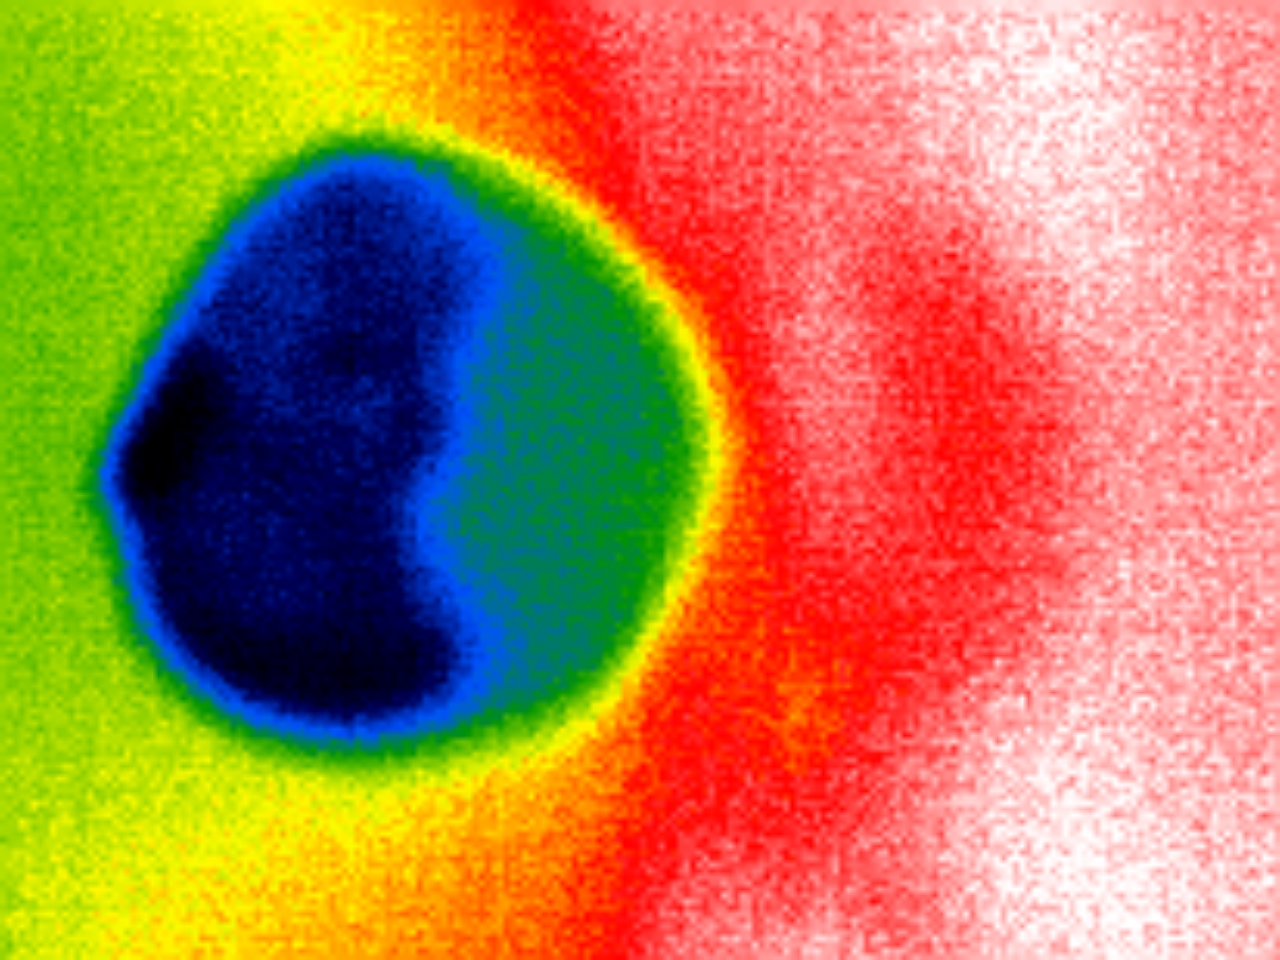
Label: Major Defect